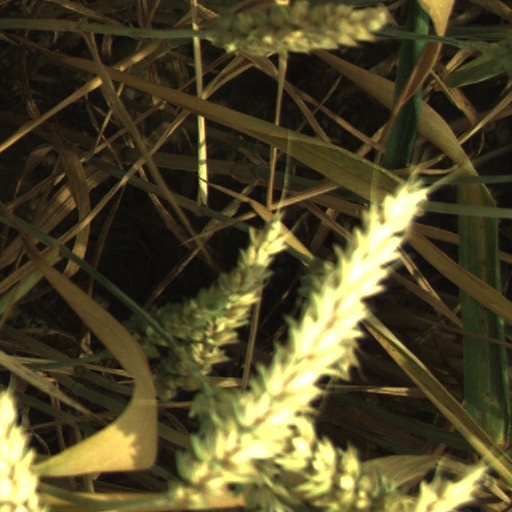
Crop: wheat